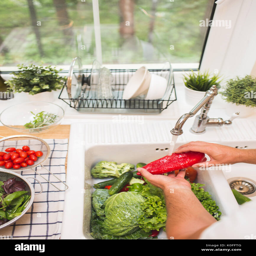
man washes vegetables on the kitchen before eating